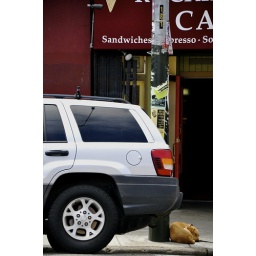
A local's dog sleeping on Haight St. in SF, CA